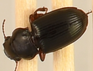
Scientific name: Cratacanthus dubius
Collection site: North Sterling NEON (STER), plot STER_032